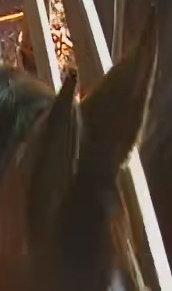
Face region: ears (position_of_ears)
Pain indicator: not_present